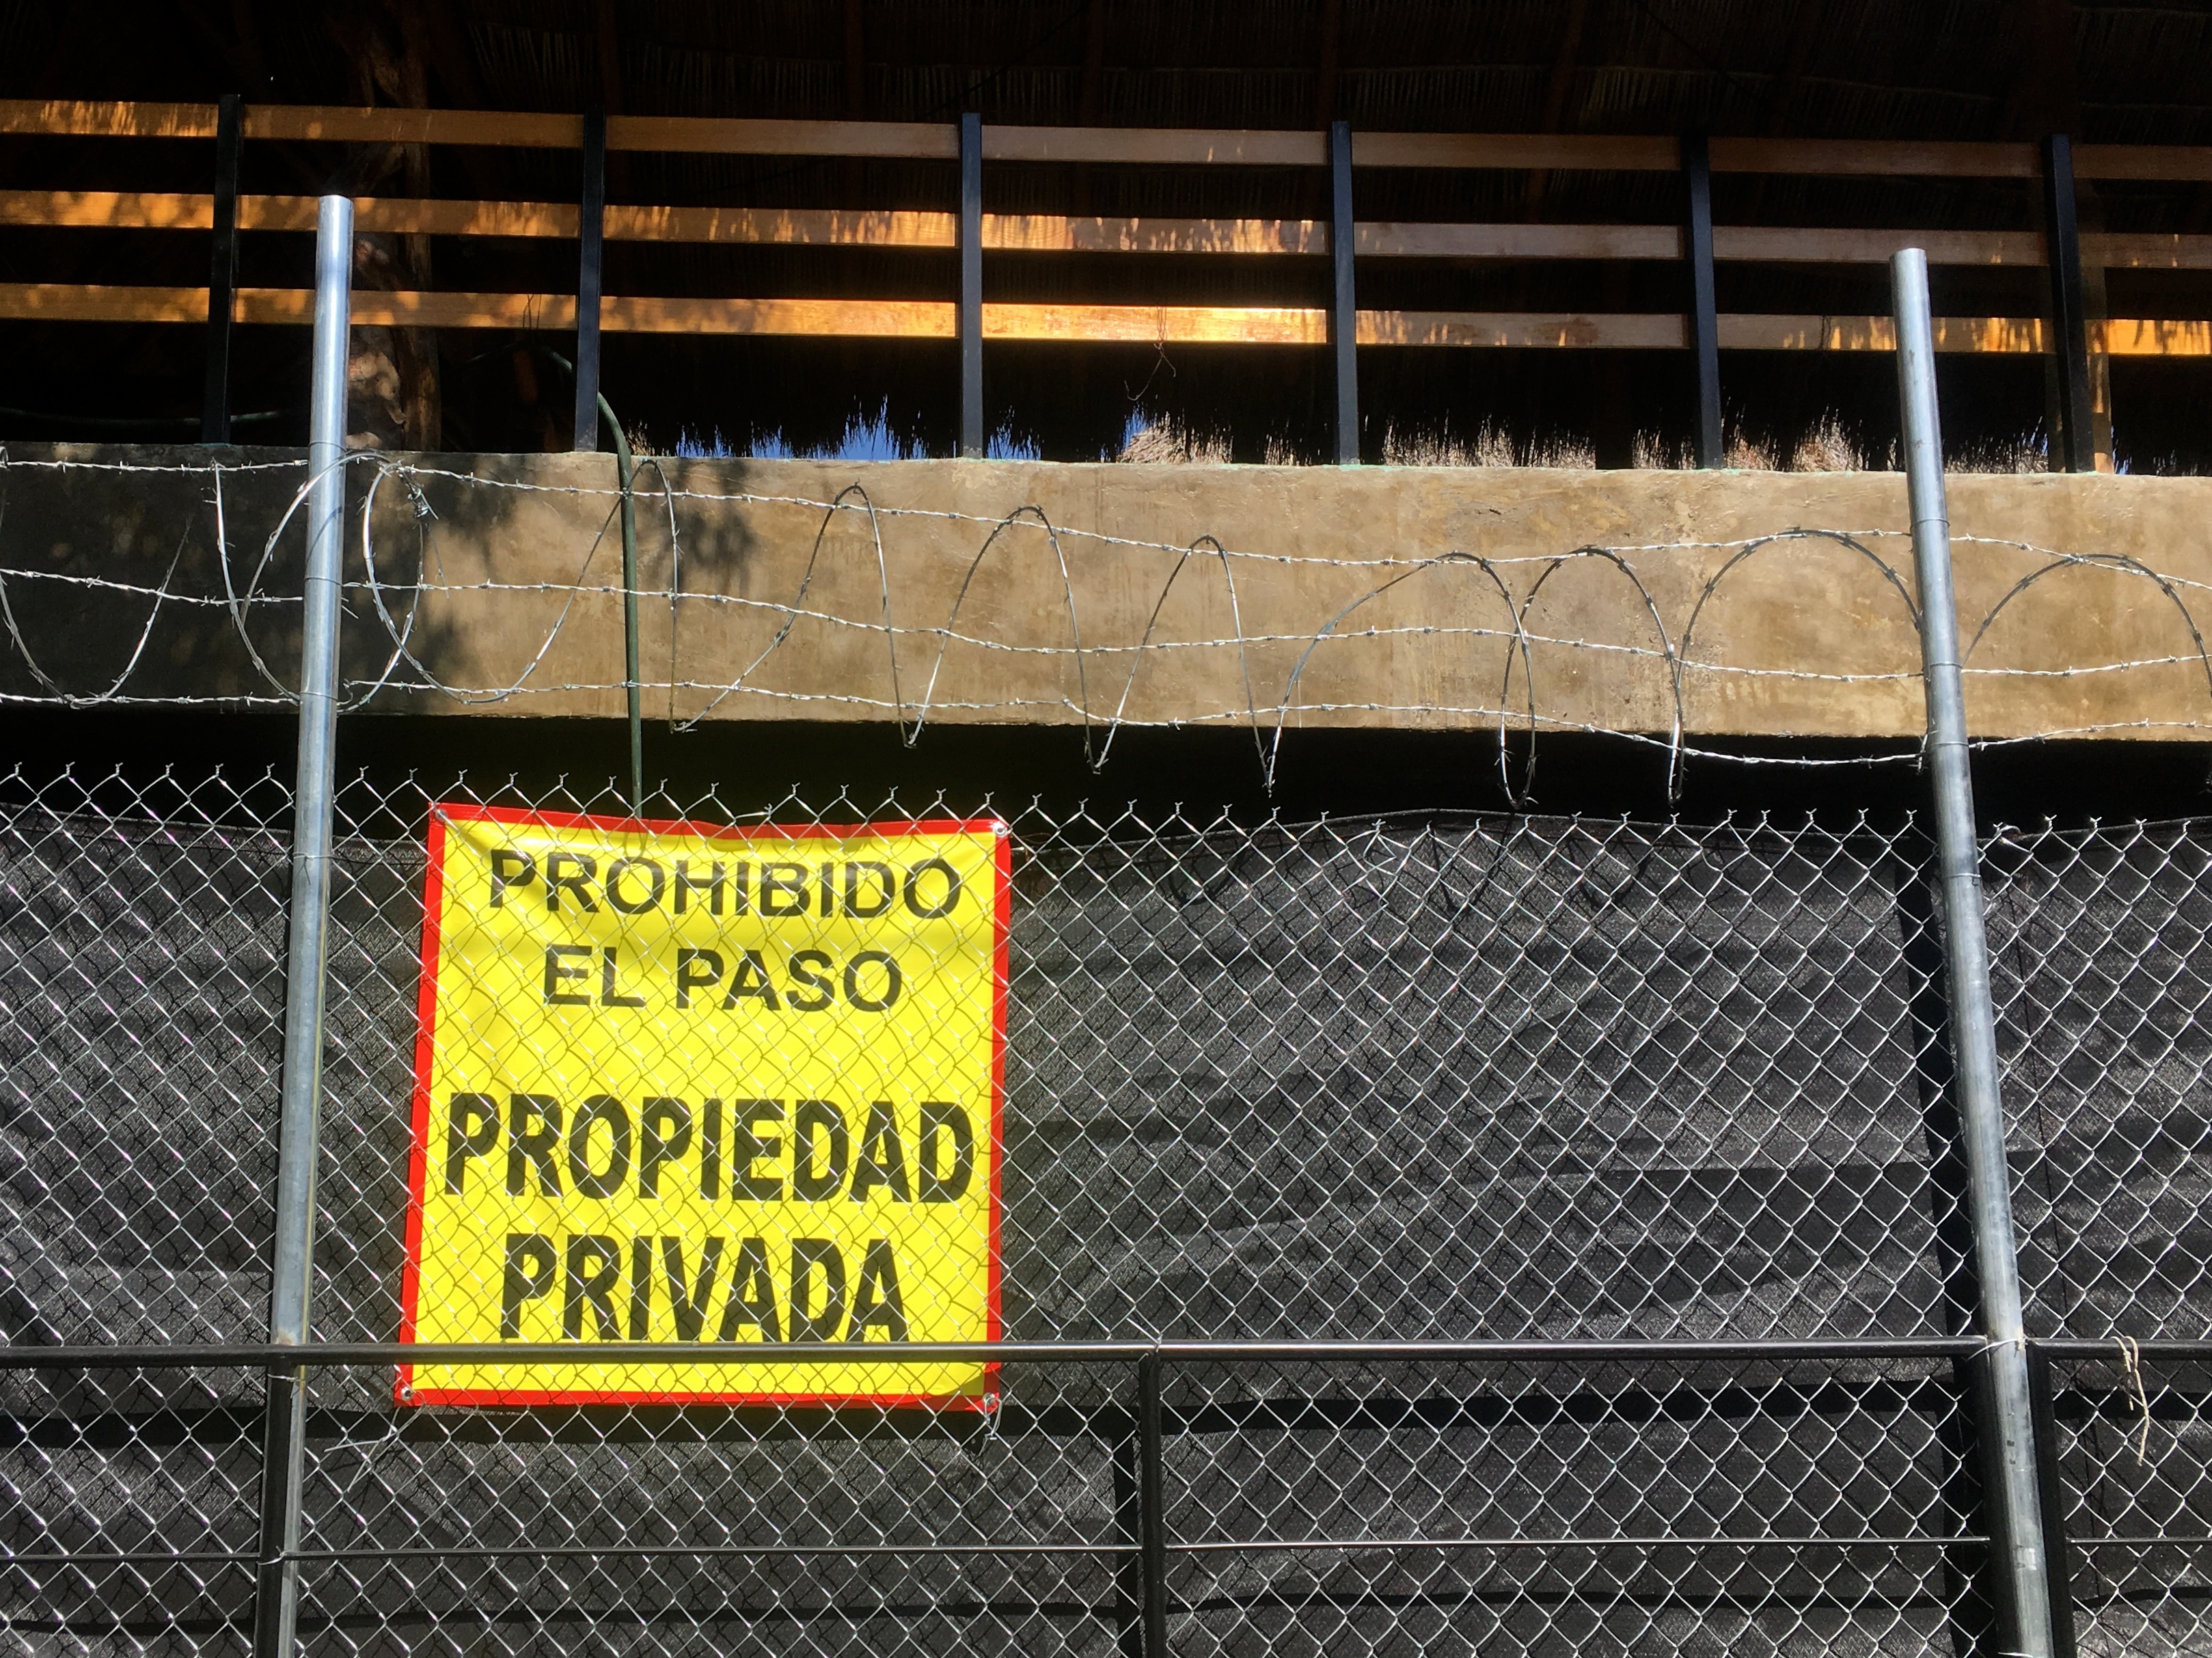
fence, wall, privacy, private, sport venue, window covering